Question: Please indicate a possible affordance area of the bicycle that can be used for sitting
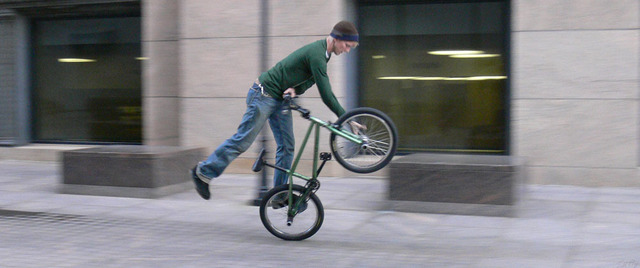
Answer: [268.5, 89, 298.5, 115]